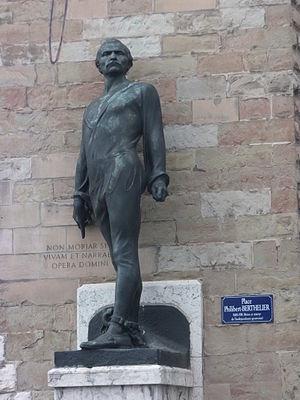
According to article 27 of the Copyright Act (en/de/fr/it), works installed at or on publicly accessible places or ground may be pictured, and such pictures may be offered for sale, sold, transmitted, or otherwise published. The image must not be three-dimensional and it must not be possible to use the picture for the same purpose as the original. The works must be permanently installed, but for the purposes of the law, ""permanent"" means a fixed installation which may be temporary -- time limited -- but not ""accidental"", e.g. due to transport of the work. Deutsch
Philibert Berthelier, né vers 1465 à Virieu-le-Grand et décédé le 23 août 1519 à Genève, est un des pères de l'indépendance genevoise.